Erika Nissen

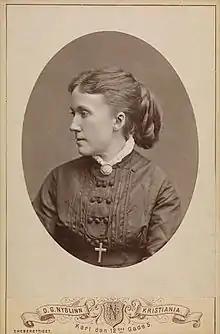
Erika Nissen

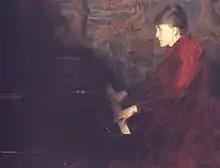
Painted by Erik Werenskiold around 1890.

Erika Nissen, née Lie (17 January 1845 – 27 October 1903), also known as Erika Røring Møinichen Lie Nissen, was a Norwegian pianist.